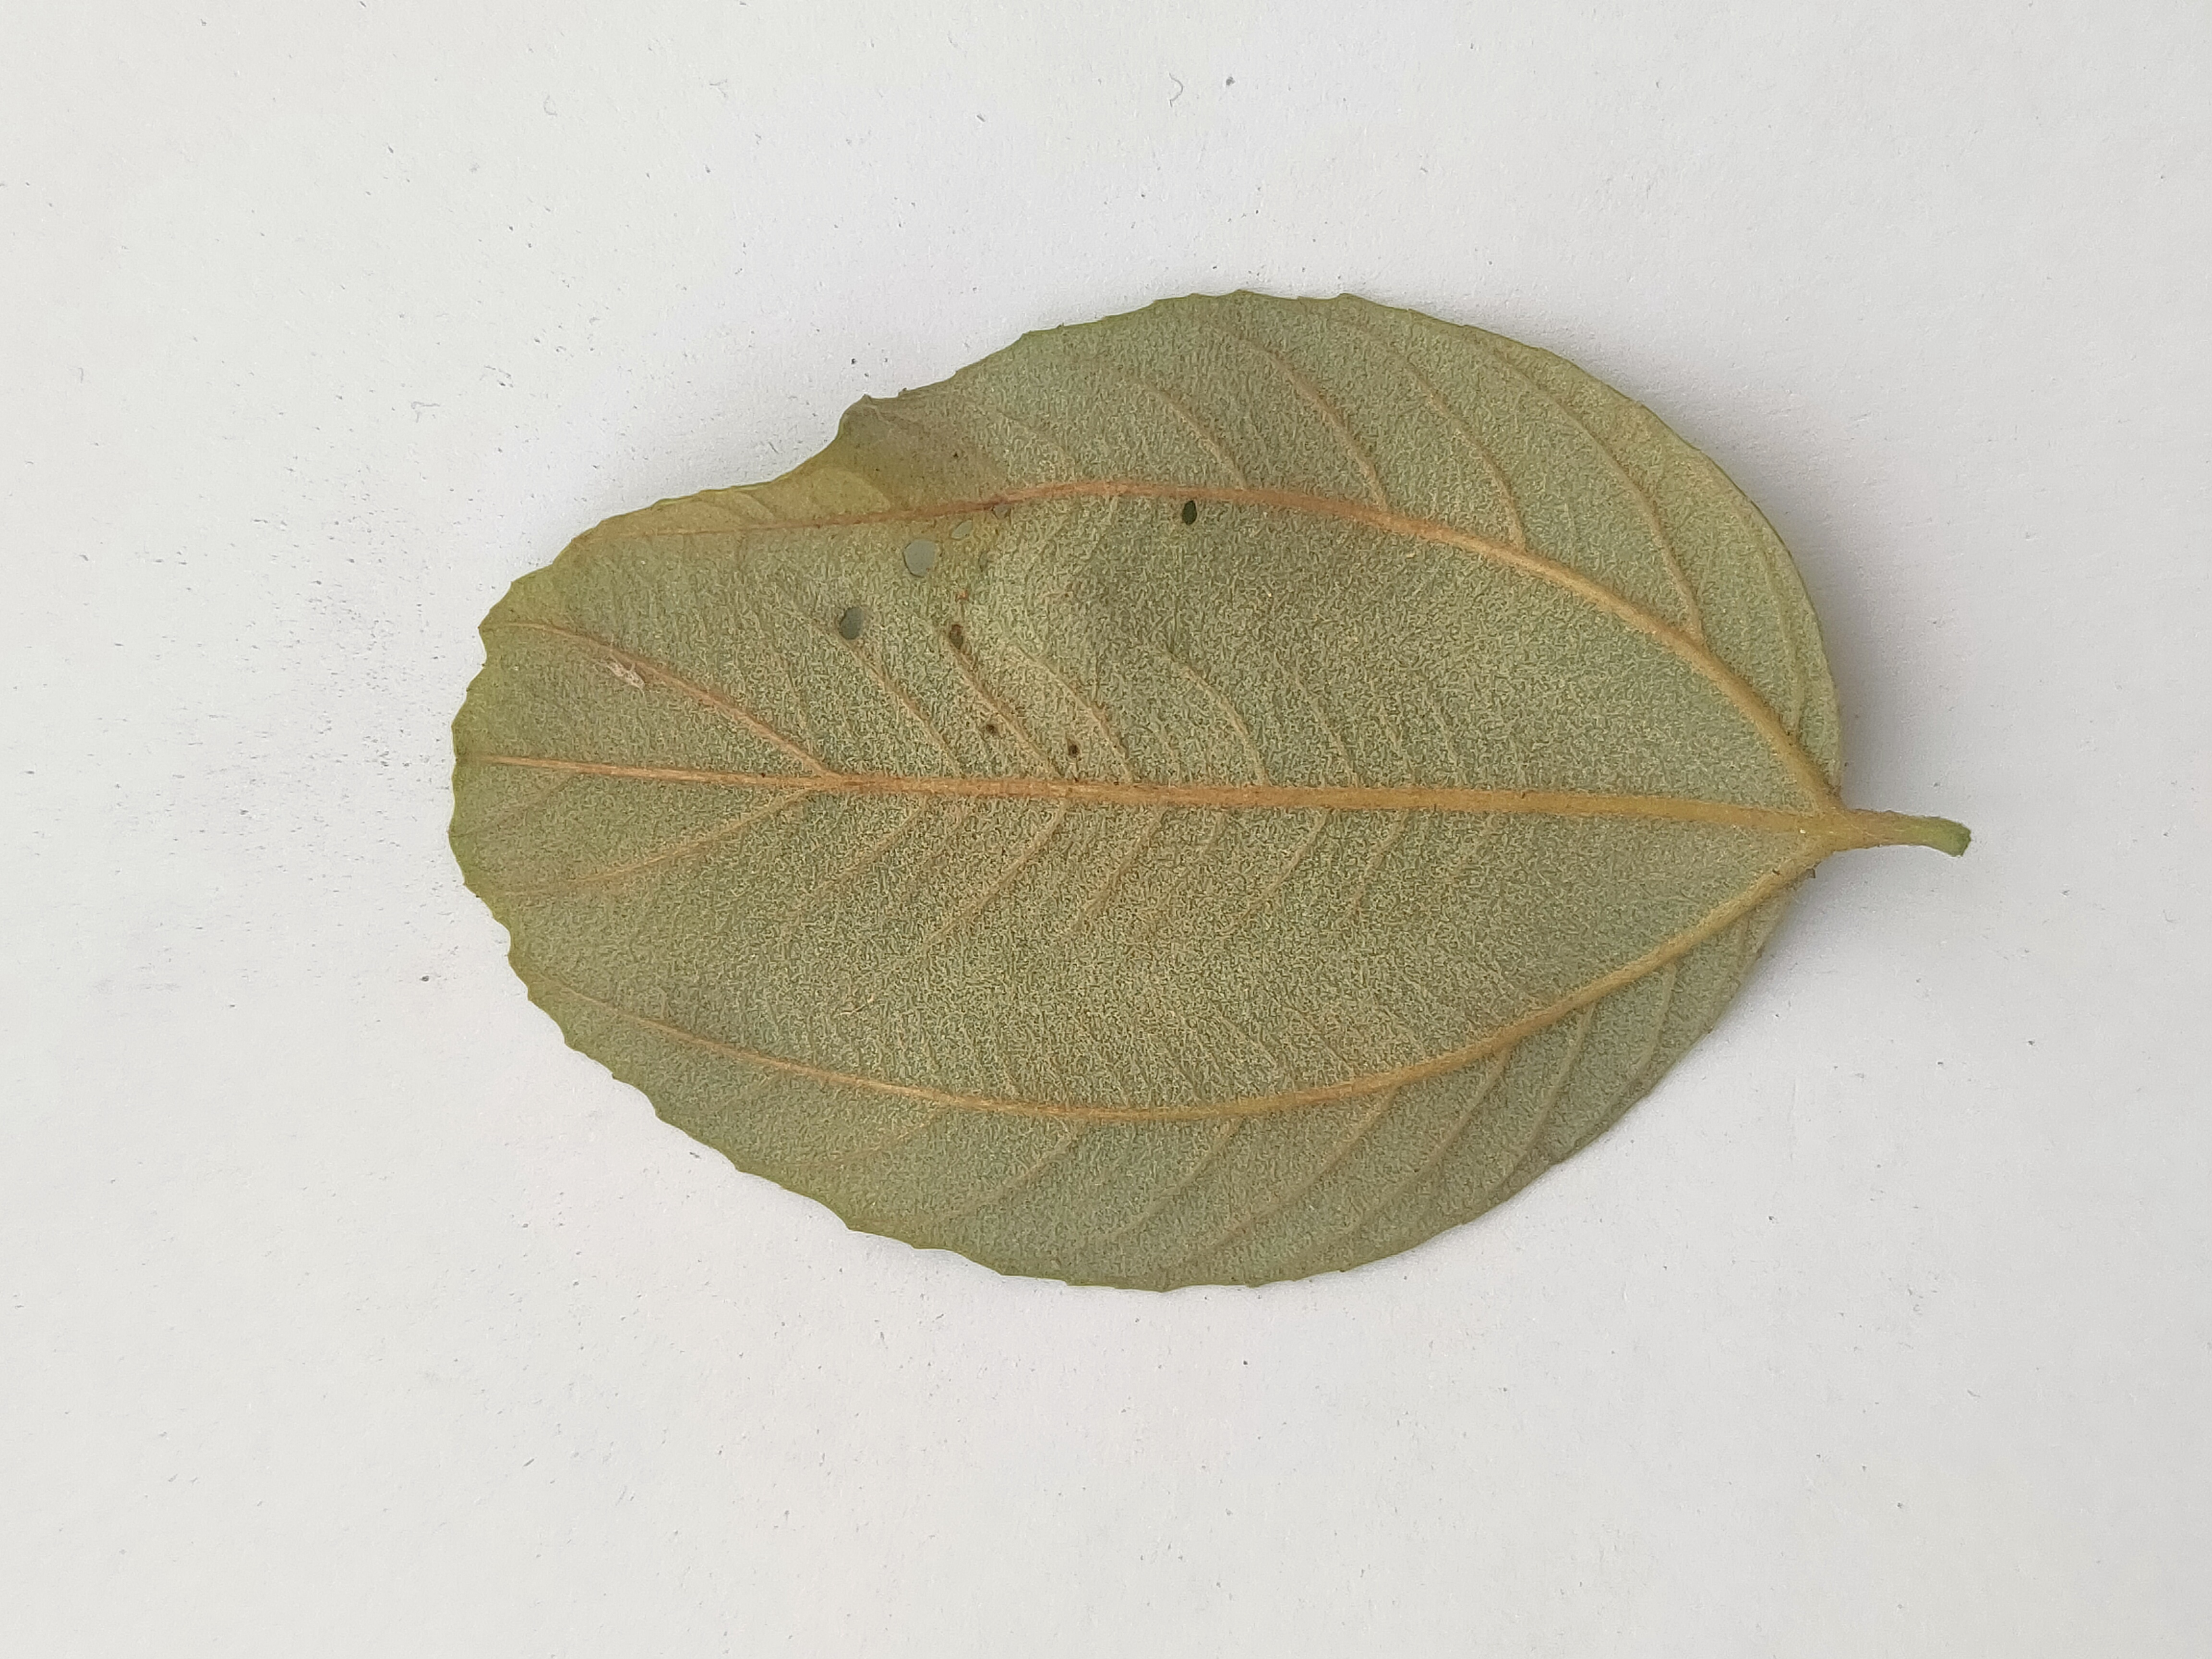
Leaf variety: Plum